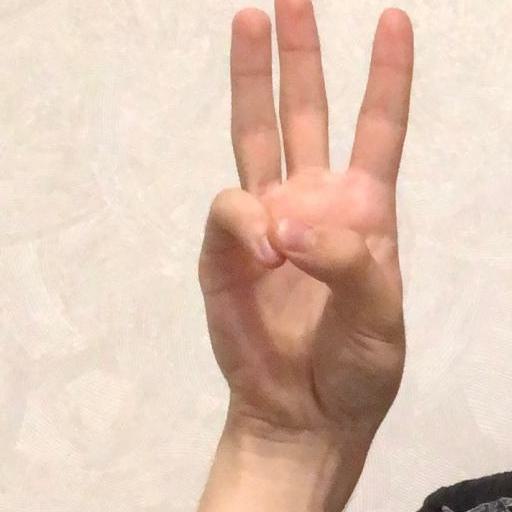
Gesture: three